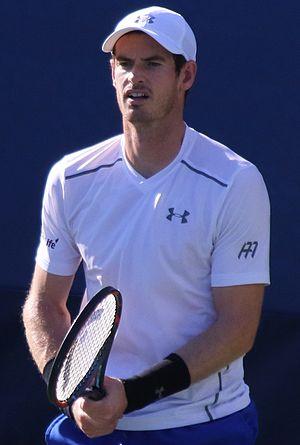
Sir Andrew Barron Murray, dit Andy Murray, est un joueur professionnel de tennis écossais né le 15 mai 1987 à Glasgow.